1952–53 Brentford F.C. season

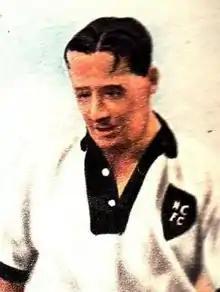
Forward Tommy Lawton was appointed as player-manager in January 1953

Brentford's 1952–53 pre-season preparations were thrown into disarray by the departure of secretary-manager Jackie Gibbons in August 1952. In his letter of resignation, Gibbons wrote of having failed to see "eye to eye" with the Brentford board. Long-serving assistant manager Jimmy Bain took over as caretaker until a permanent appointment could be made. 34-year-old forward Les Smith was the club's only signing and returned to Griffin Park after six years with Aston Villa. Half backs Bill Slater and forwards Johnny Paton and Jimmy Bowie were the only departures of note.